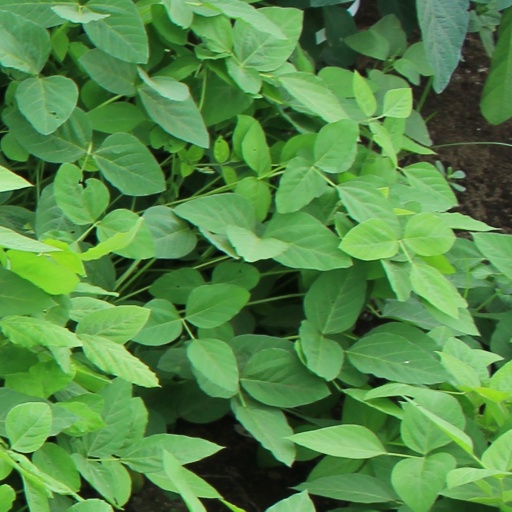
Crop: soybean